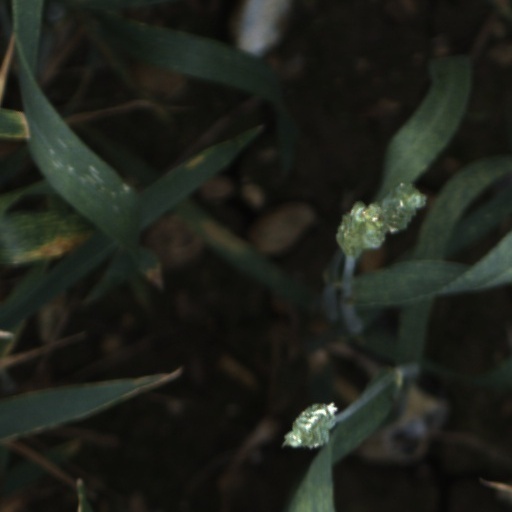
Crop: wheat